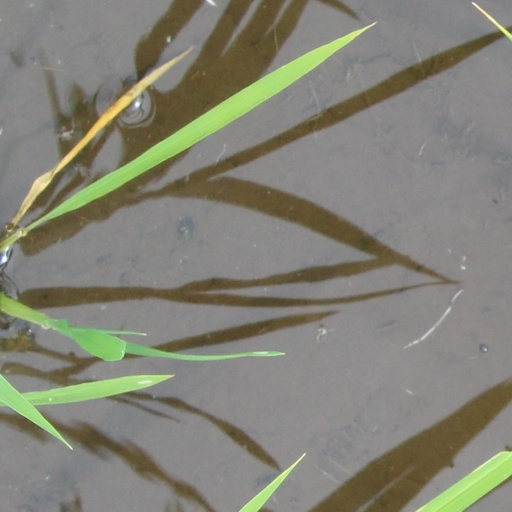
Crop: rice